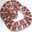
Label: snake